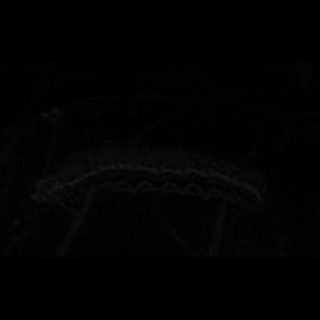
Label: cotton_army_worm